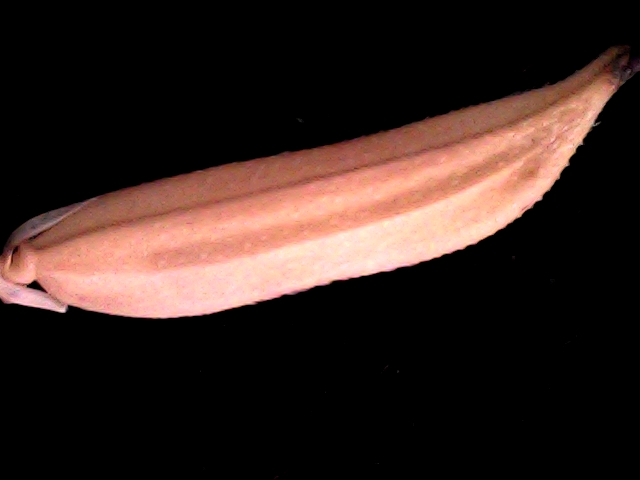
Rice variety: BD70